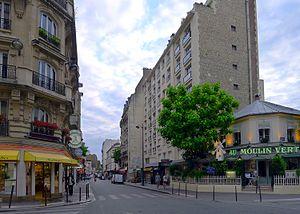
Rue des Plantes - Paris XIV
La rue des Plantes est une voie du 14ᵉ arrondissement de Paris, en France.